Madison Hemings

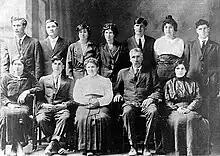
Madison Hemings' granddaughter Emma Boyd Young and her family, ca. 1915

In 1836, Hemings, his wife, and their infant daughter Sarah left Charlottesville for Pike County, Ohio. Eston and his family—and Mary's family—had already moved there. They lived in Chillicothe, which had a thriving free black community, abolitionists among both races, and a station of the Underground Railroad. Surviving records in Pike County state that Hemings purchased for $150 on July 22, 1856, sold the same area for $250 on December 30, 1859, and purchased for $10 per acre on September 25, 1865 in Ross County, Ohio. During that time, Hemings helped build houses in Waverly, Ohio, which was known for its anti-black sentiment.